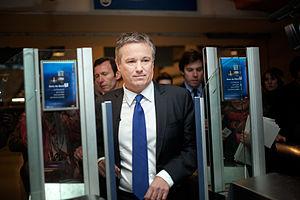
Nicolas Dupont-Aignan venu défendre les usagers des transports en 2012
Debout la France est un parti politique français, fondé en novembre 2008 par son actuel président Nicolas Dupont-Aignan sous le nom de Debout la République et devenu Debout la France en octobre 2014.